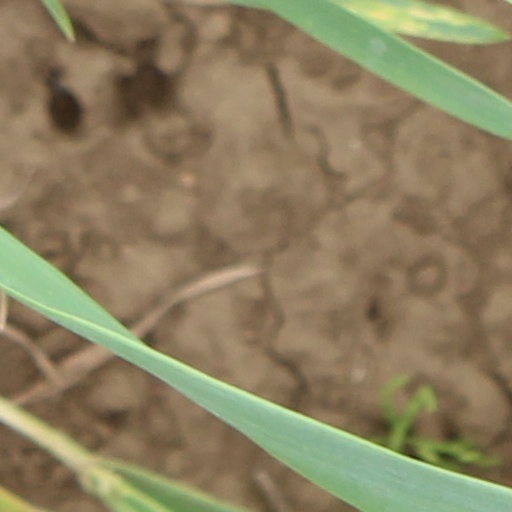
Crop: wheat